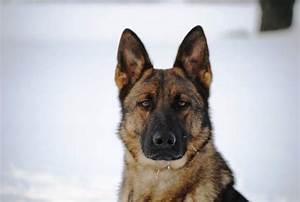
dog